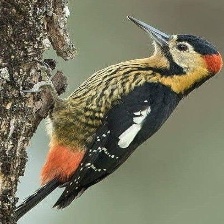
Species: DARJEELING WOODPECKER
Scientific name: DENDROCOPOS DARJELLENSIS